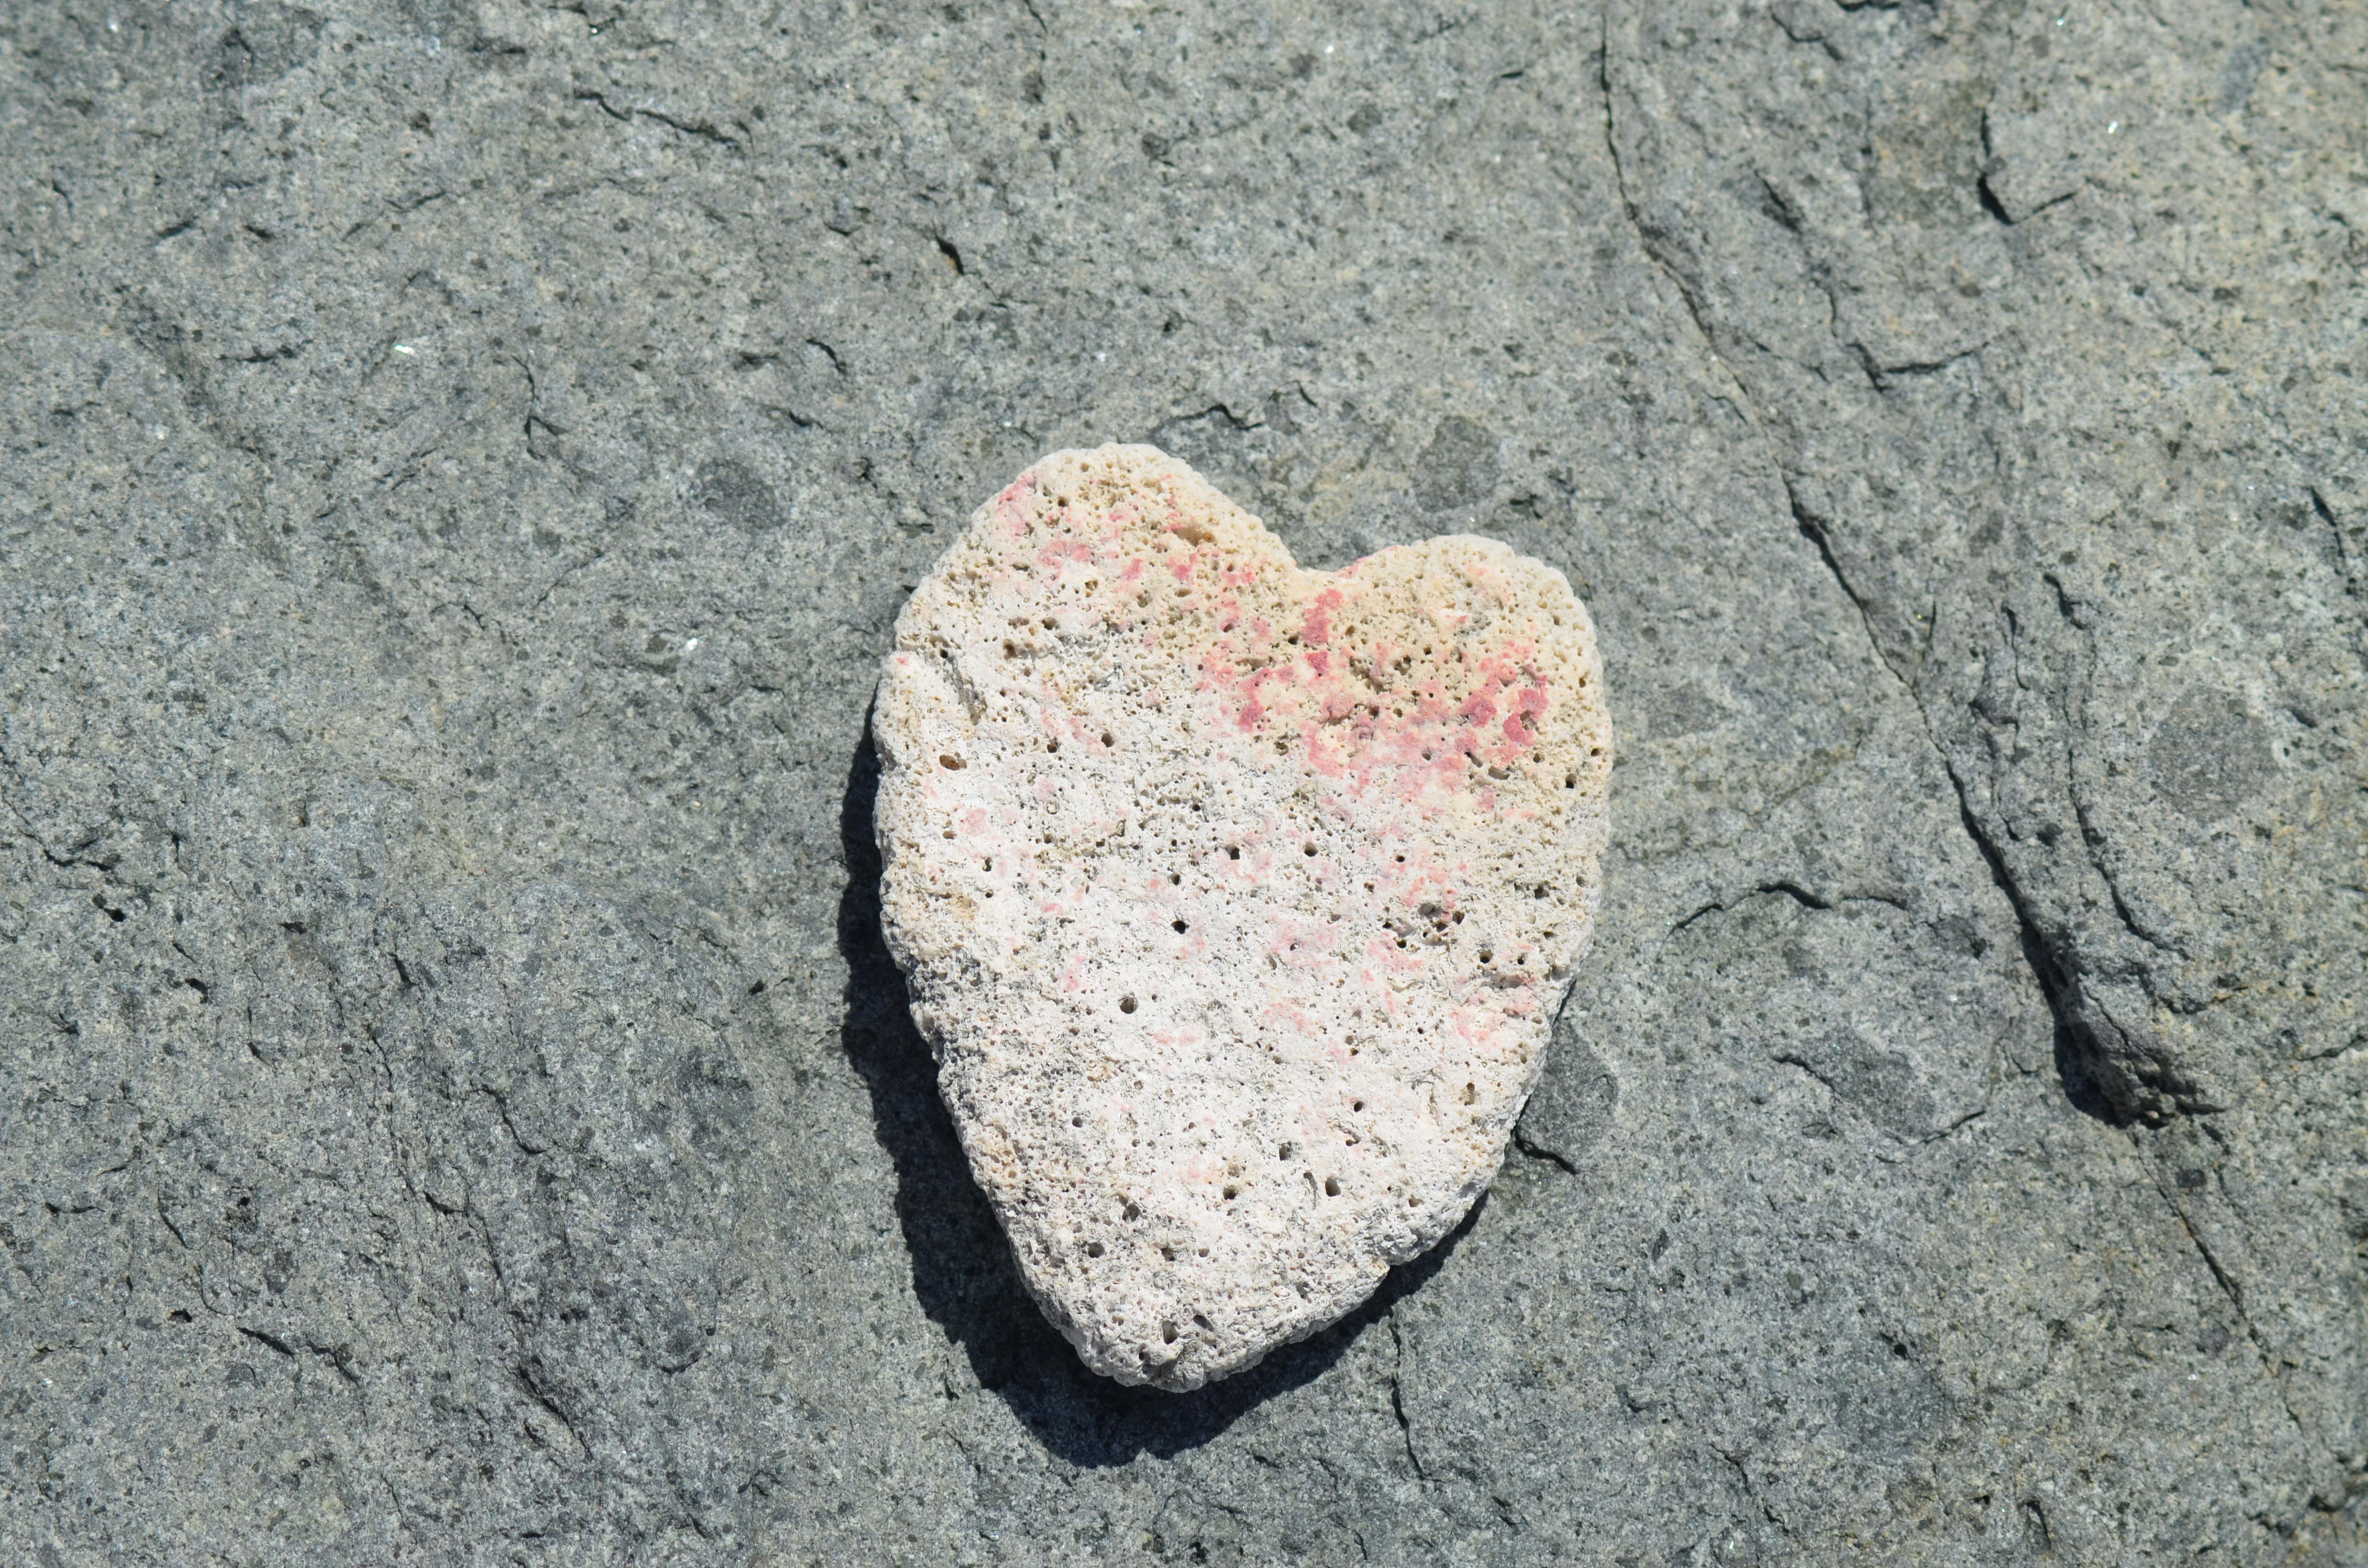
sea, nature, sand, rock, sun, leaf, summer, love, heart, holiday, island, soil, wedding, material, zen, coral, human body, rocks, geology, pierre, organ, valentine, in love